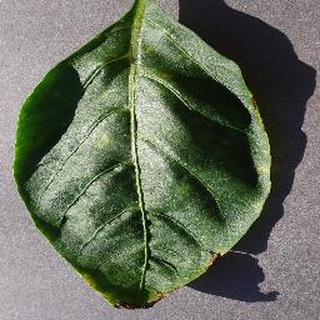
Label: bell_pepper_bacterial_spot